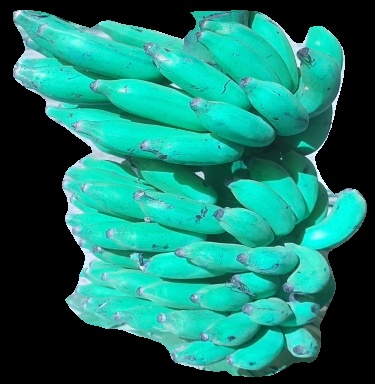
Variety: elakki-bale
Grade: grade3